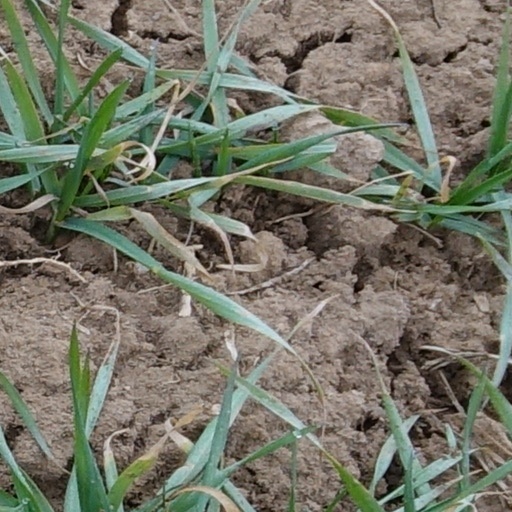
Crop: wheat